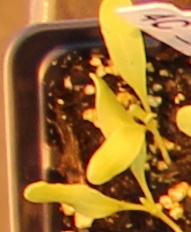
Label: Sugar beet